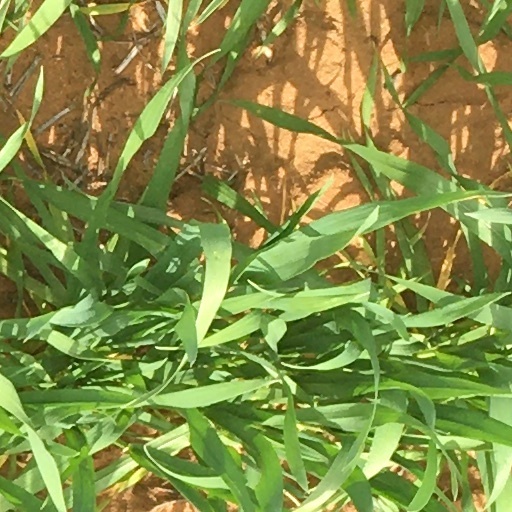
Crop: wheat